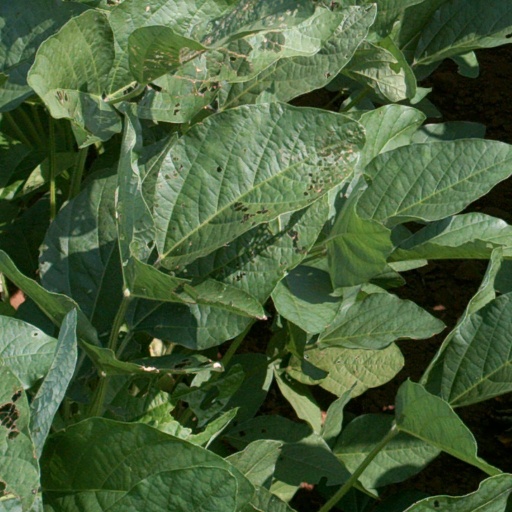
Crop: soybean